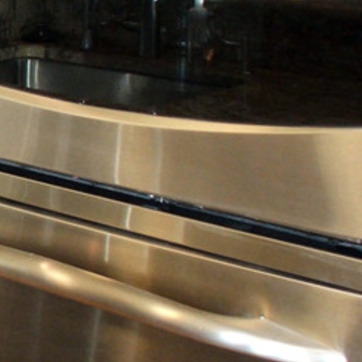
Material: metal